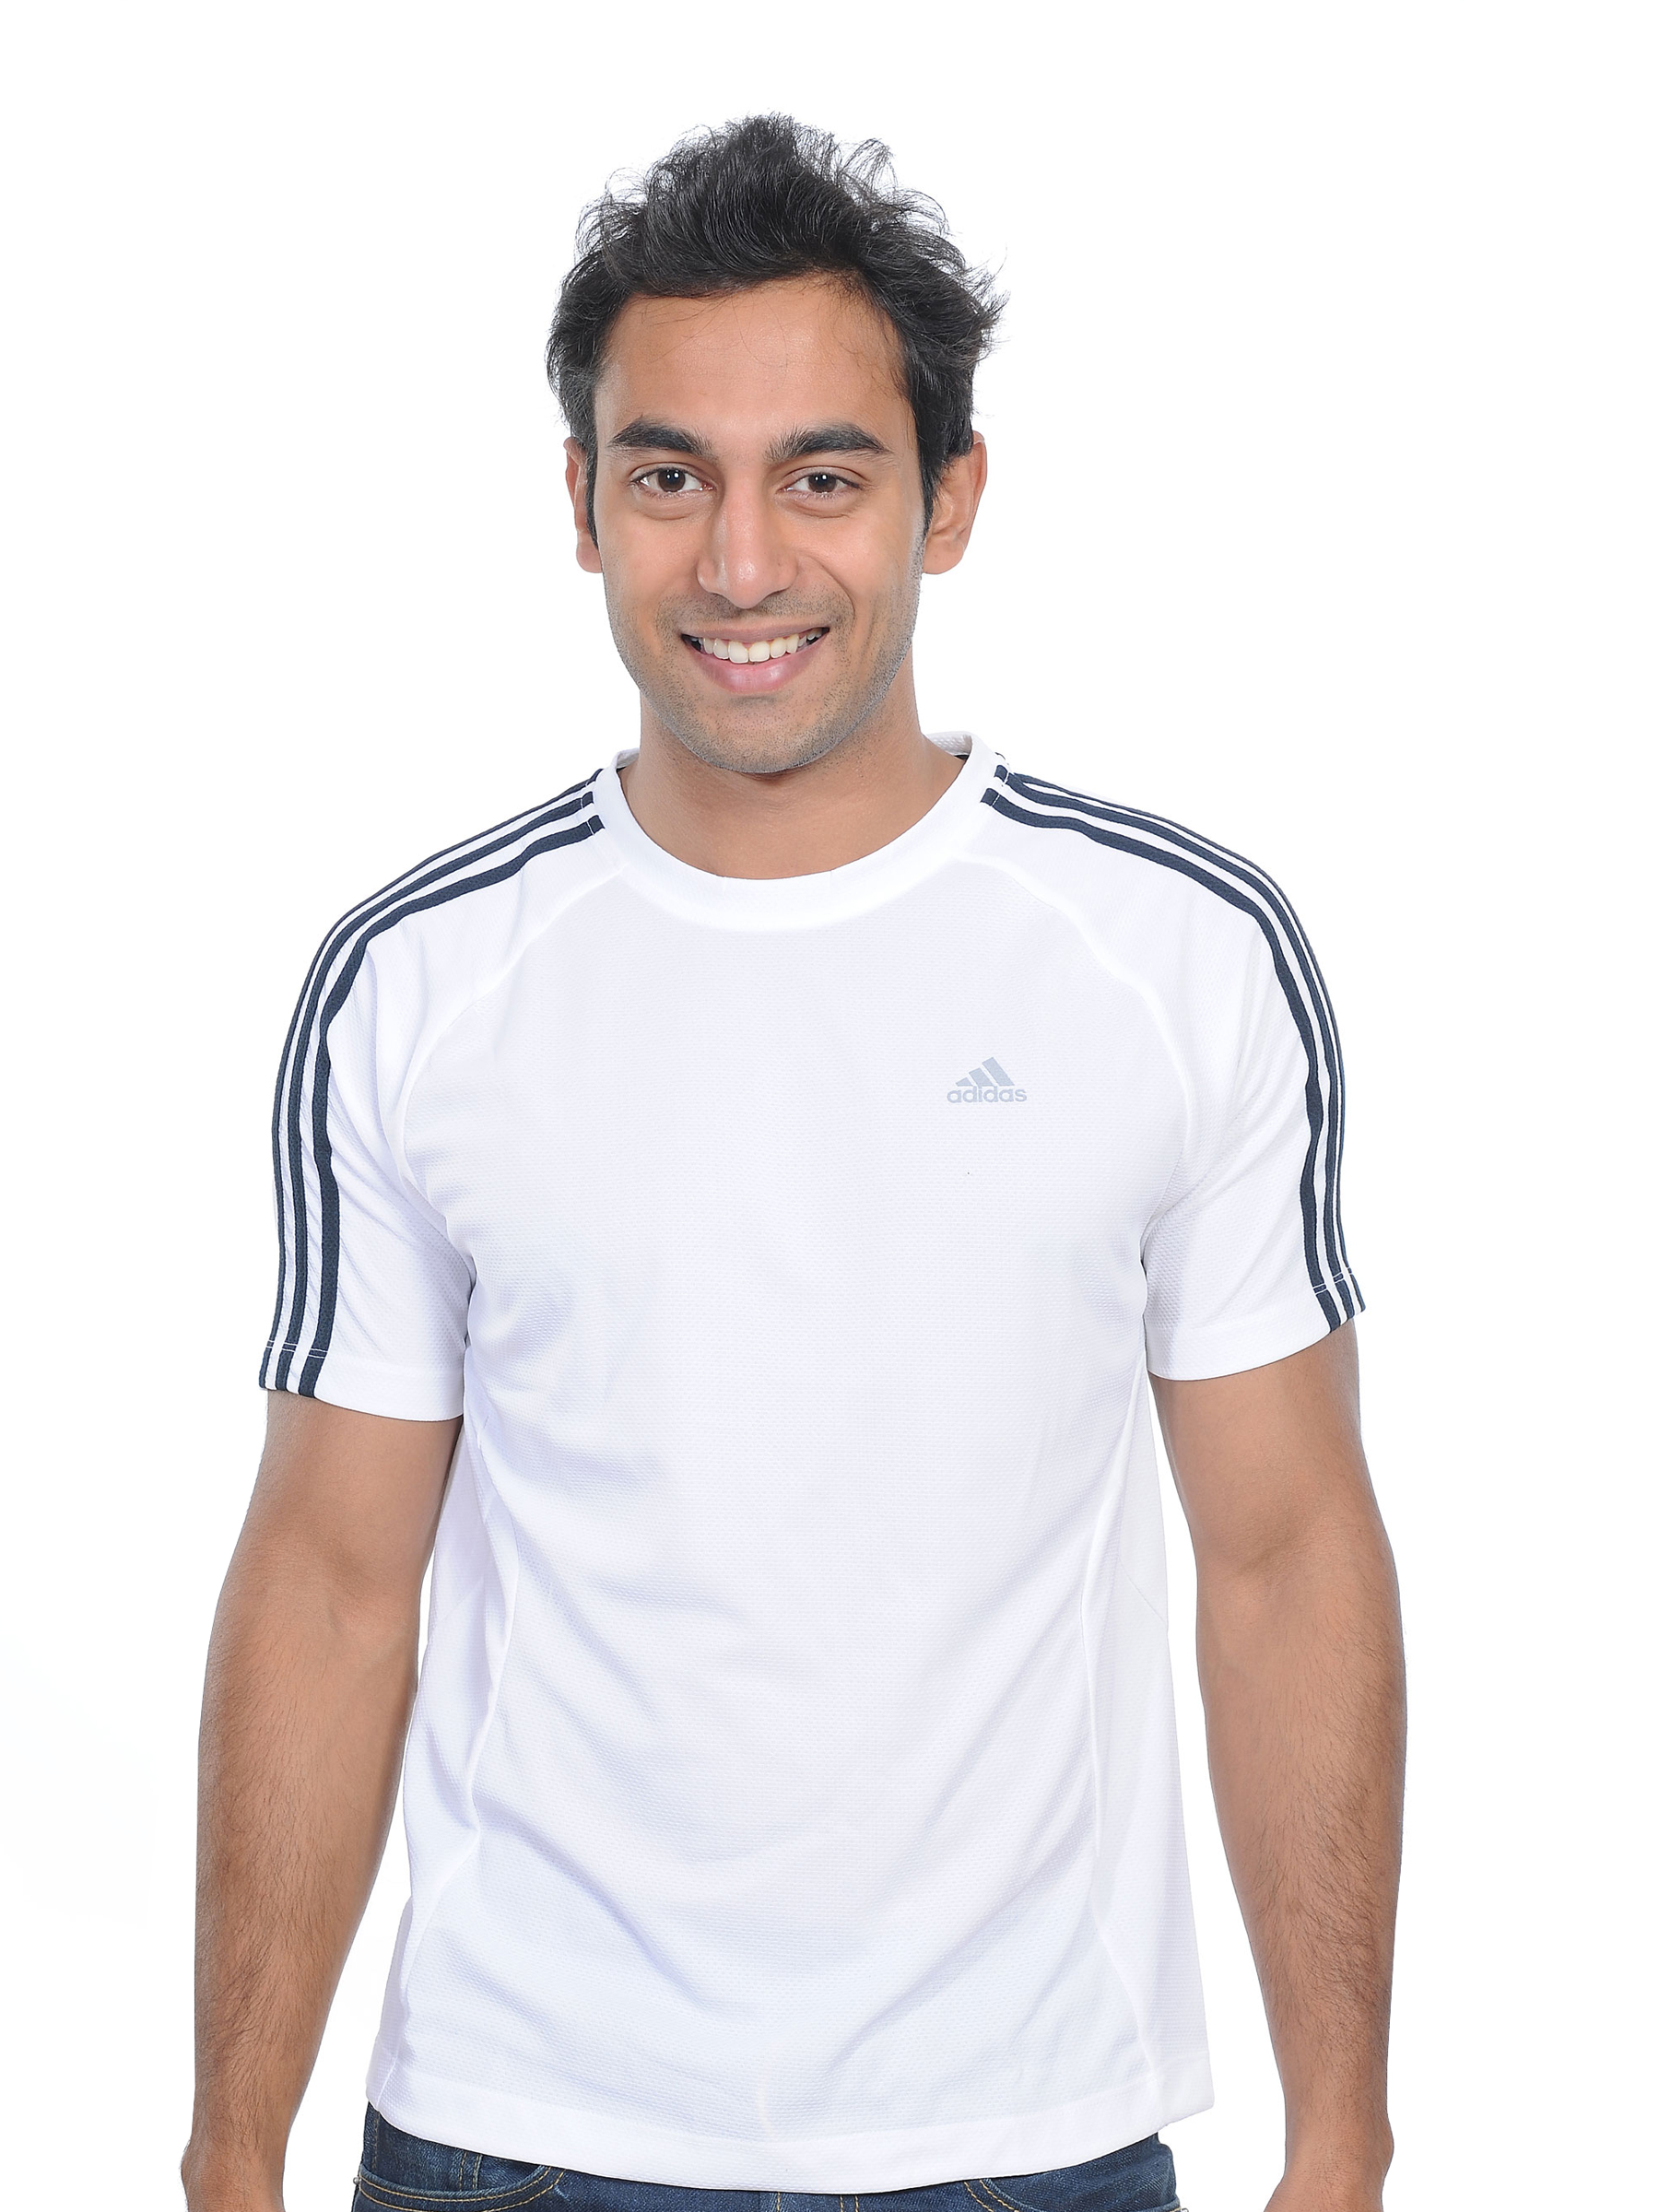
ADIDAS Mens White T-shirt
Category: Apparel / Topwear / Tshirts
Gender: Men
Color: White
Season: Fall 2010
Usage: Sports